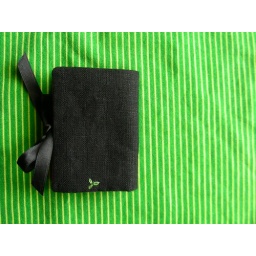
Hanging pink monkey Needlebook. Sketch style embropidery over black linen. Back View.